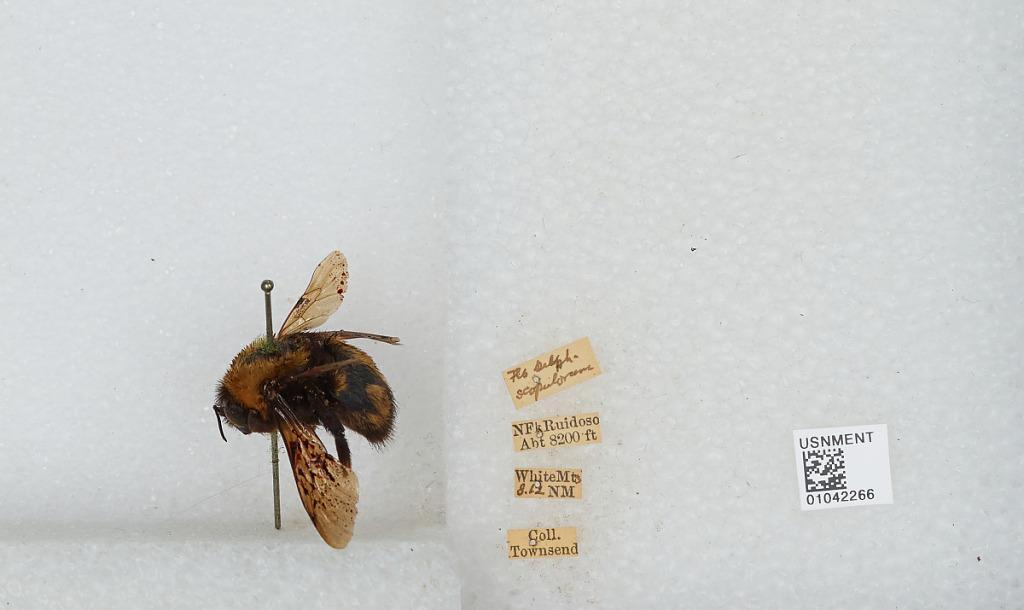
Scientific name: Bombus sp.
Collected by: Townsend
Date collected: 1912-8-
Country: United States
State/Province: New Mexico
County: Otero
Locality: North Fork of Ruidoso River, White Mountains
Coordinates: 33.3425, -105.749